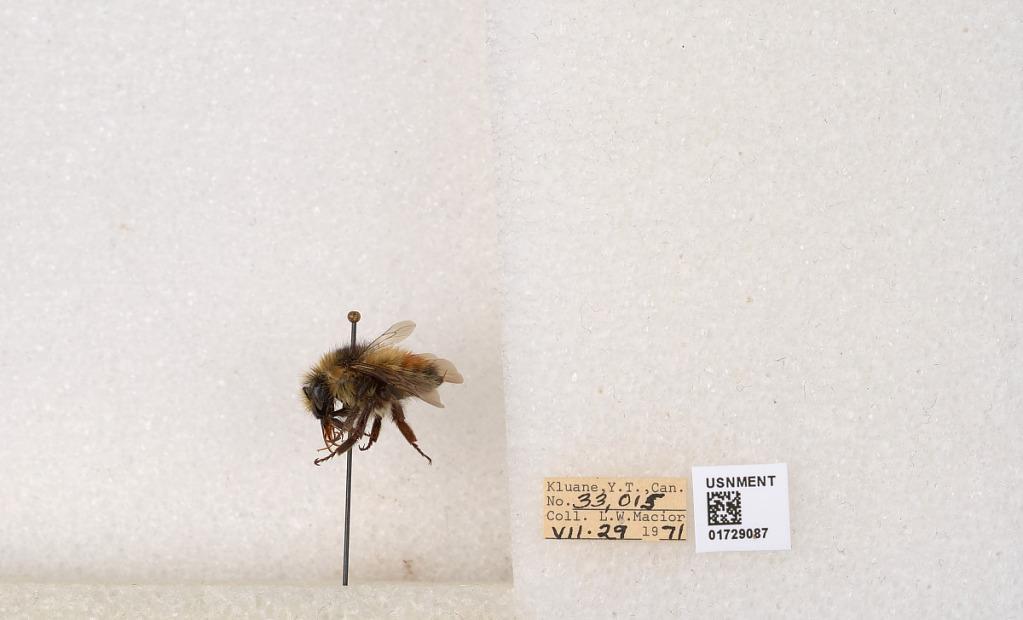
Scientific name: Bombus flavifrons Cresson
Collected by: L. Macior
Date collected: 1971-7-29
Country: Canada
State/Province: Yukon Territory
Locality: Kluane National Park and Reserve
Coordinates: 60.7493, -139.504